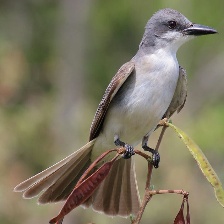
Species: GRAY KINGBIRD
Scientific name: TYRANNUS DOMINICENSIS